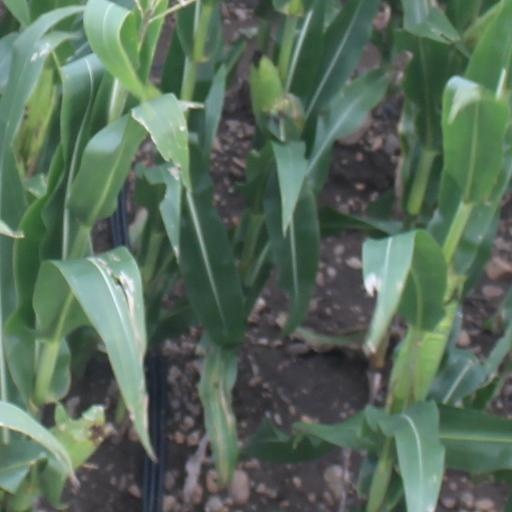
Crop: maize; corn